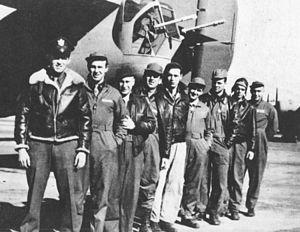
Le Lady Be Good est un Consolidated B-24 Liberator de l'United States Army Air Forces qui a disparu sans laisser de traces lors de sa première mission de combat au cours de la Seconde Guerre mondiale. L'appareil s'est vraisemblablement perdu avec son équipage de neuf personnes en mer Méditerranée alors qu'il rentre à sa base en Libye à la suite d'un raid sur Naples le 4 avril 1943. L'épave n'est découverte qu'accidentellement le 9 novembre 1958 à 710 kilomètres dans le désert libyen par une équipe de prospection pétrolière de BP.